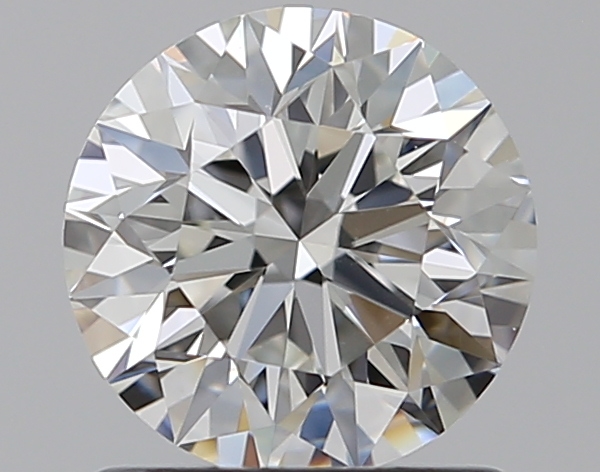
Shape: round
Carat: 1
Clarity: VS1
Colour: G
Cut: EX
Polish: EX
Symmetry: EX
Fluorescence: N
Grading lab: GIA
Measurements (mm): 6.33 x 6.37 x 4.02